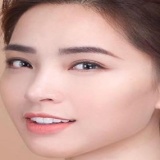
ca sĩ Hải Băng